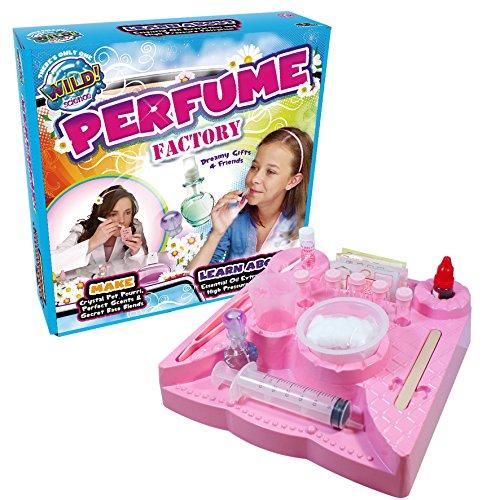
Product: TEDCO Perfume Factory Ingenuity, Creativity, Analytical Skills
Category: Toys & Games | Learning & Education
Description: Ingenuity, creativity, analytical skills.
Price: $15.00
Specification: ProductDimensions:11x11x2.5inches|ItemWeight:10.6ounces|ShippingWeight:14.1ounces(Viewshippingratesandpolicies)|DomesticShipping:ItemcanbeshippedwithinU.S.|InternationalShipping:ThisitemcanbeshippedtoselectcountriesoutsideoftheU.S.LearnMore|ASIN:B01066VZ8S|Itemmodelnumber:WS08L|Manufacturerrecommendedage:8yearsandup